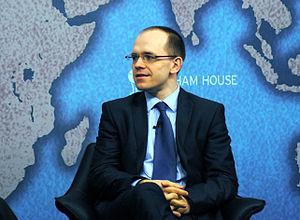
Evgeny Morozov est un chercheur et écrivain américain d'origine biélorusse, spécialiste des implications politiques et sociales du progrès technique et du numérique.
« Jamais sans doute dans l’histoire […] le thème du progrès n’a à ce point interrogé l’humanité dans son ensemble et l’humanité propre à chaque individu. »